Hindelbank

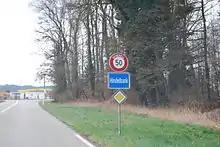
Entrance to the village

Hindelbank has an area of . Of this area, or 60.8% is used for agricultural purposes, while or 22.1% is forested. Of the rest of the land, or 16.3% is settled (buildings or roads), or 0.4% is either rivers or lakes and or 0.1% is unproductive land.